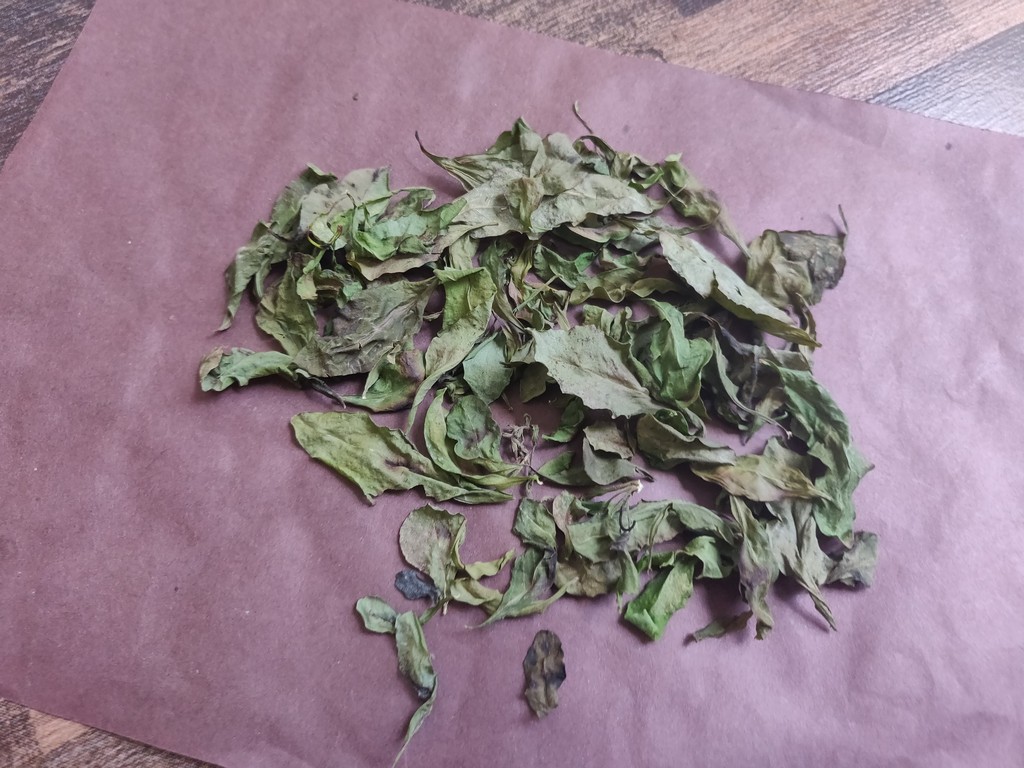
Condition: Dried
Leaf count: multiple
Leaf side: unknown